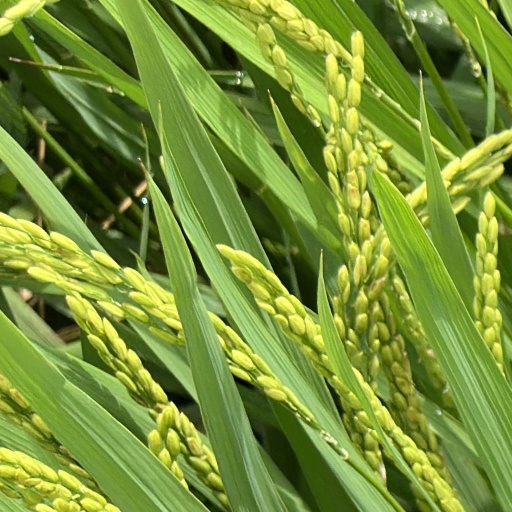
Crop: rice